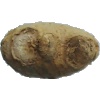
Label: ginger_root